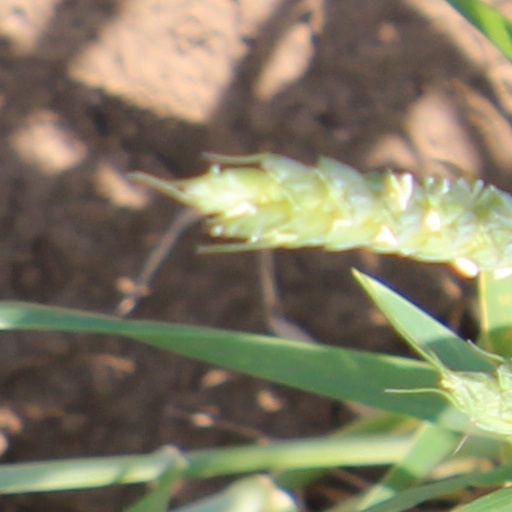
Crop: wheat